Coffee table book

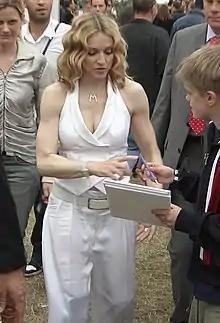
According to different estimations, the 1992 book "Sex" by Madonna ("pictured") is both the fastest-selling and best-selling coffee table book in publishing history.

The concept of a book intended essentially for display over perusal was mentioned by Michel de Montaigne in his 1581 essay "Upon Some Verses of Virgil": "I am vexed that my Essays only serve the ladies for a common movable, a book to lay in the parlor window..." Almost two centuries later, Laurence Sterne in his 1759 comic novel "The Life and Opinions of Tristram Shandy, Gentleman" advanced the more lighthearted view that "As my life and opinions are likely to make some noise in the world, and... be no less read than the Pilgrim's Progress itself- and, in the end, prove the very thing Montaigne dreaded his Essays should turn out, that is, a book for a parlour window..."